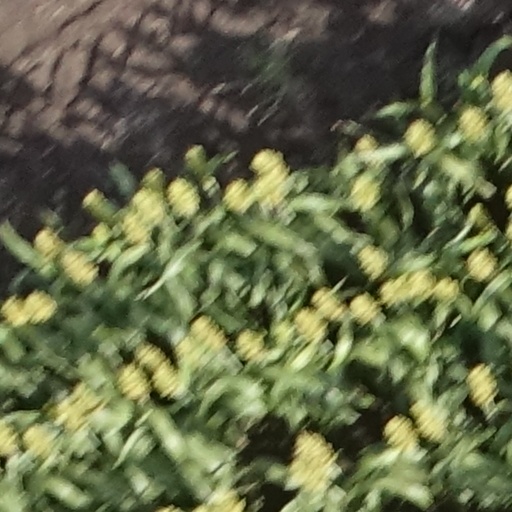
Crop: sorghum